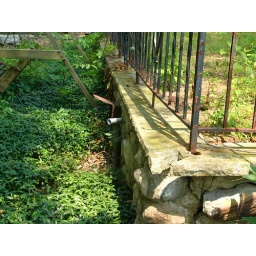
The new walls were to be created from the rocks within the patio wall. Sure hoped there were enough!